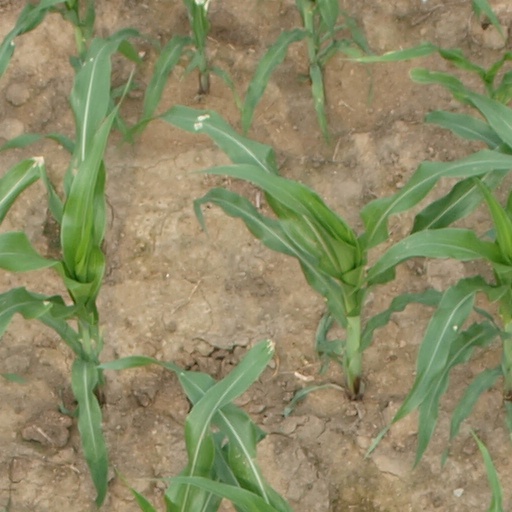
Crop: maize; corn